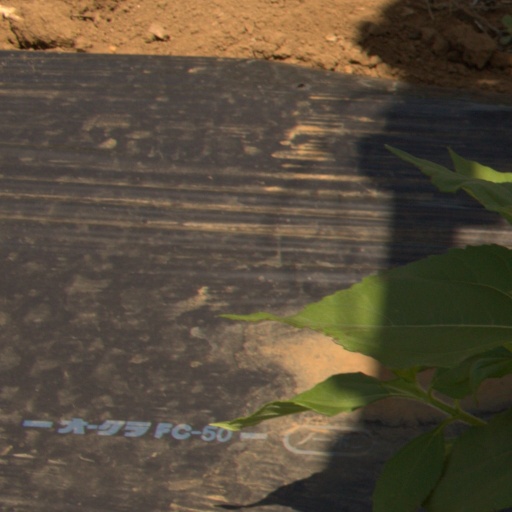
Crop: Jerusalem artichoke